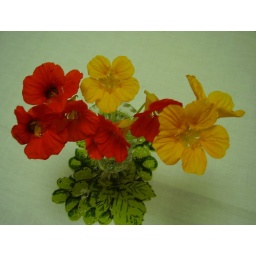
I picked a little bouquet for my kitchen table...can't believe they are still blooming in my garden...